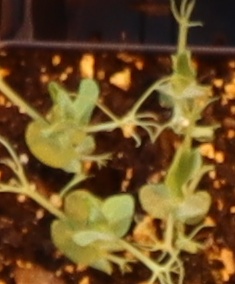
Label: Field Pea